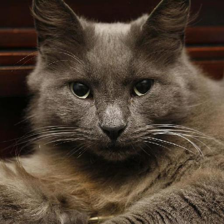
Label: animals